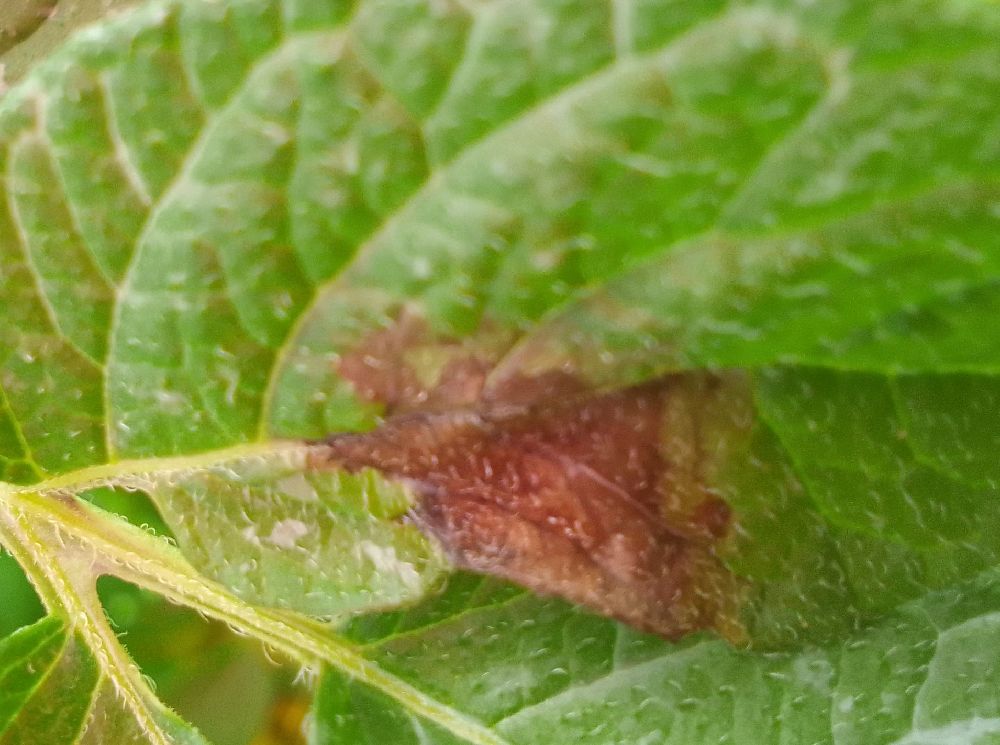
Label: Late blight